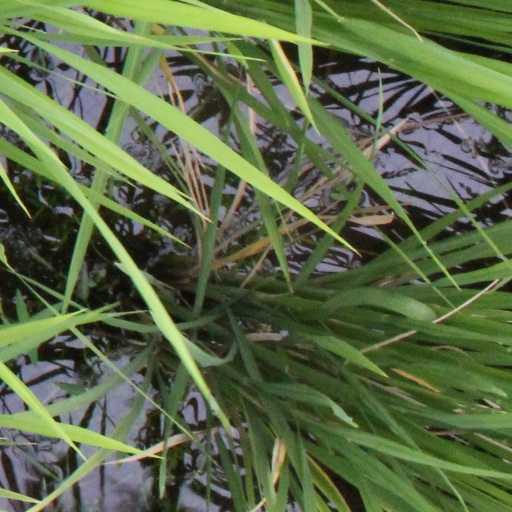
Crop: rice